John Hoffman (running back)

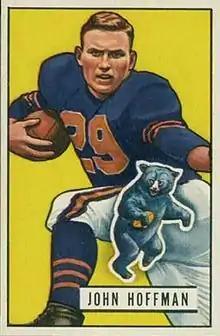
Hoffman on a 1951 Bowman football card

John Wilks Hoffman (December 8, 1925April 15, 1987) was an American professional football player who was a running back for the Chicago Bears of the National Football League (NFL). He played college football for the Arkansas Razorbacks.